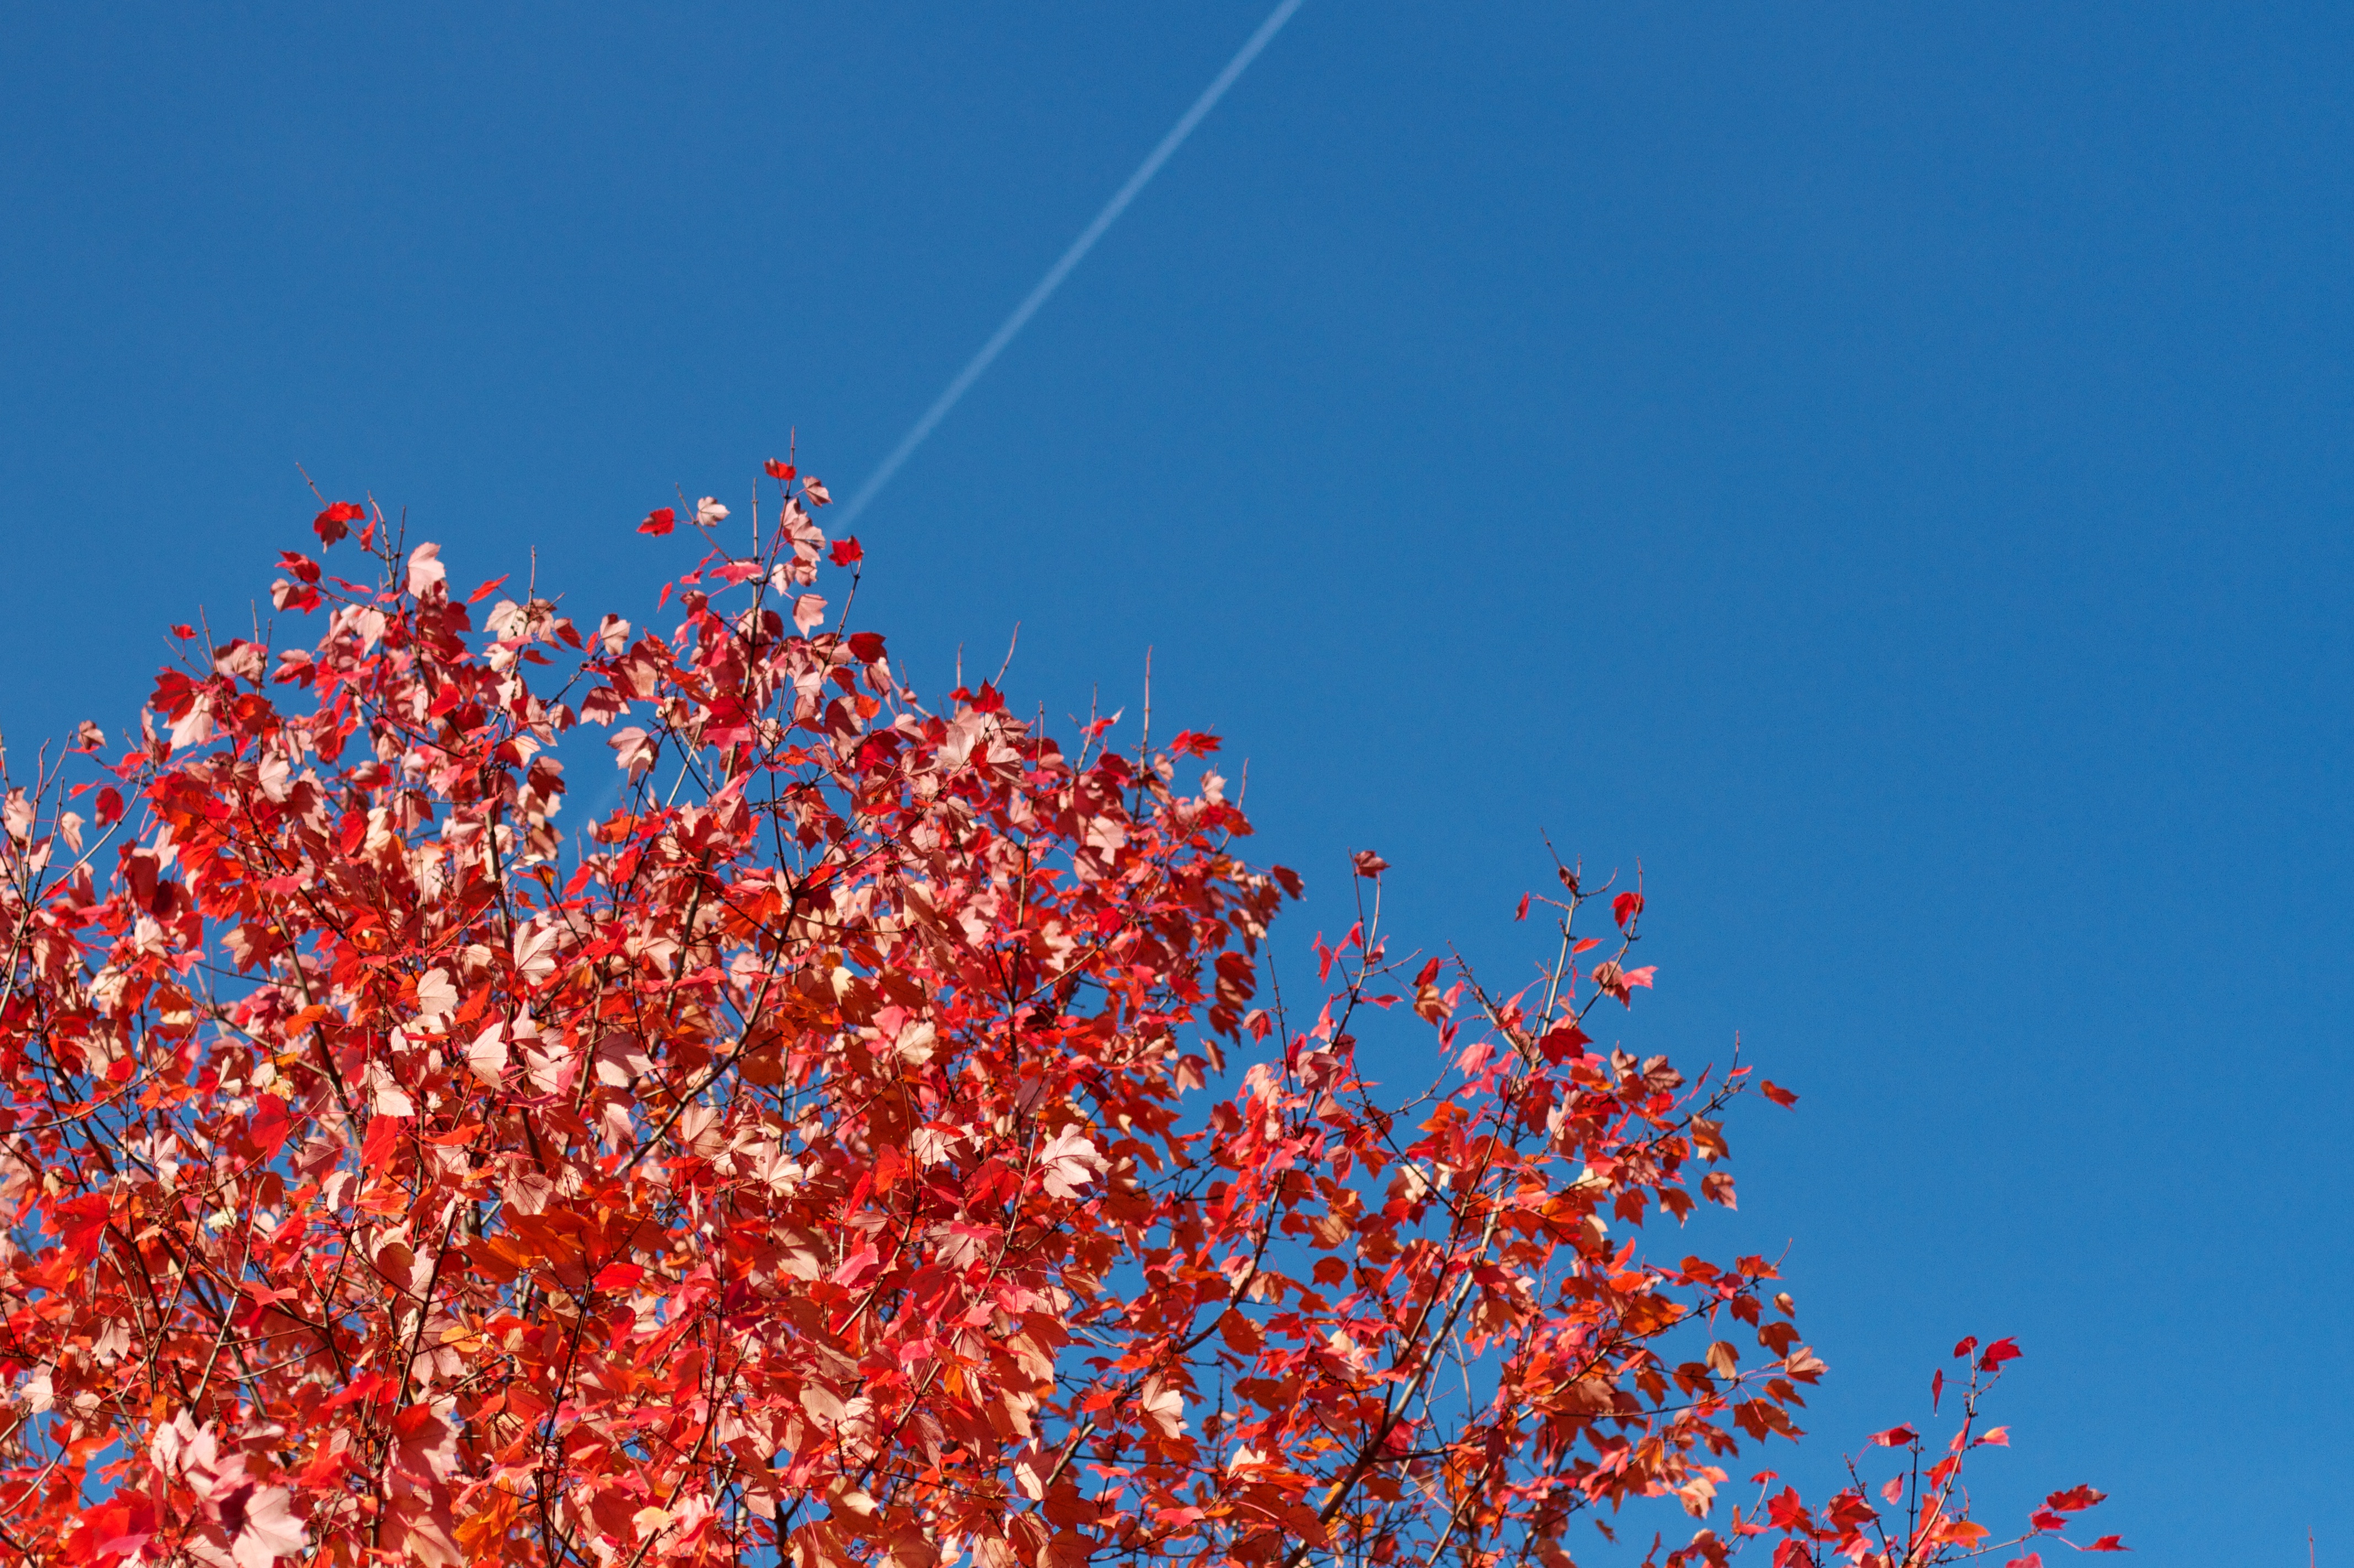
tree, branch, blossom, plant, sky, sunlight, leaf, flower, red, autumn, blue, flora, shrub, rowan